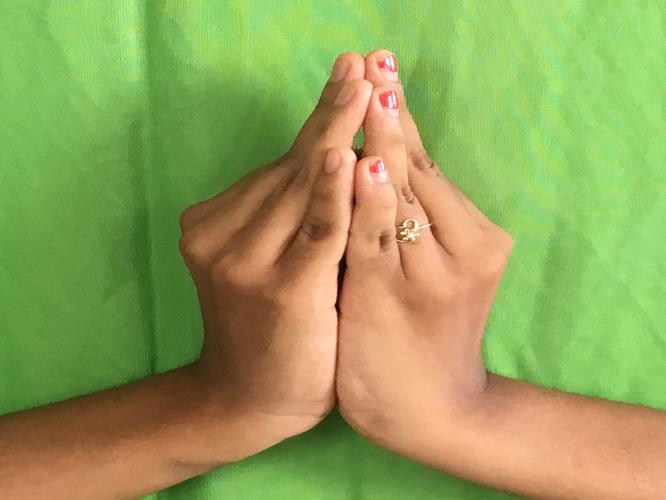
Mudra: Kapotham
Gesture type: double_hand